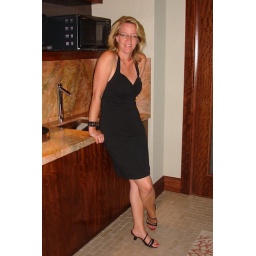
210's in Vegas - *the* little black dress